The Big Picture (2010 film)

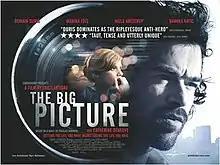
French theatrical release poster

The Big Picture (French original title "L'Homme qui voulait vivre sa vie" – "The man who wanted to live his life") is a 2010 French psychological thriller directed by Éric Lartigau, and starring Romain Duris, Marina Foïs, Niels Arestrup and Catherine Deneuve. The story is adapted from the 1997 novel "The Big Picture" by Douglas Kennedy.